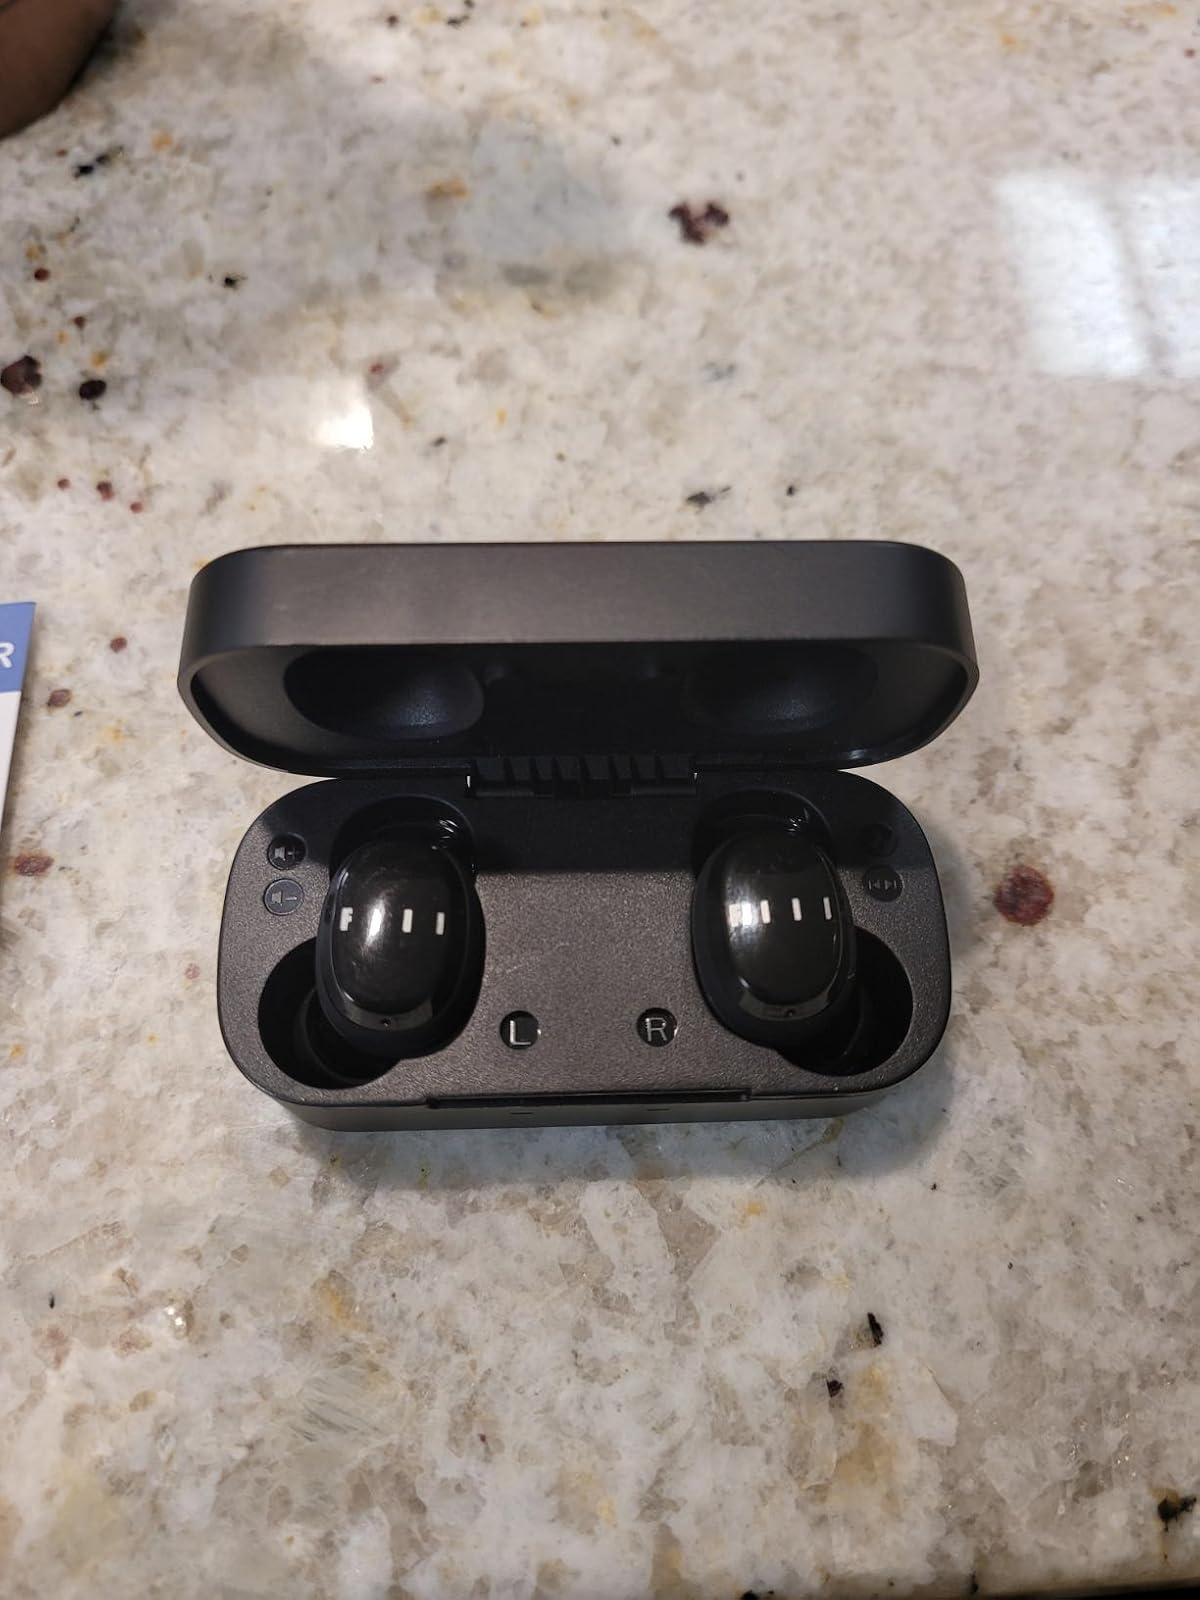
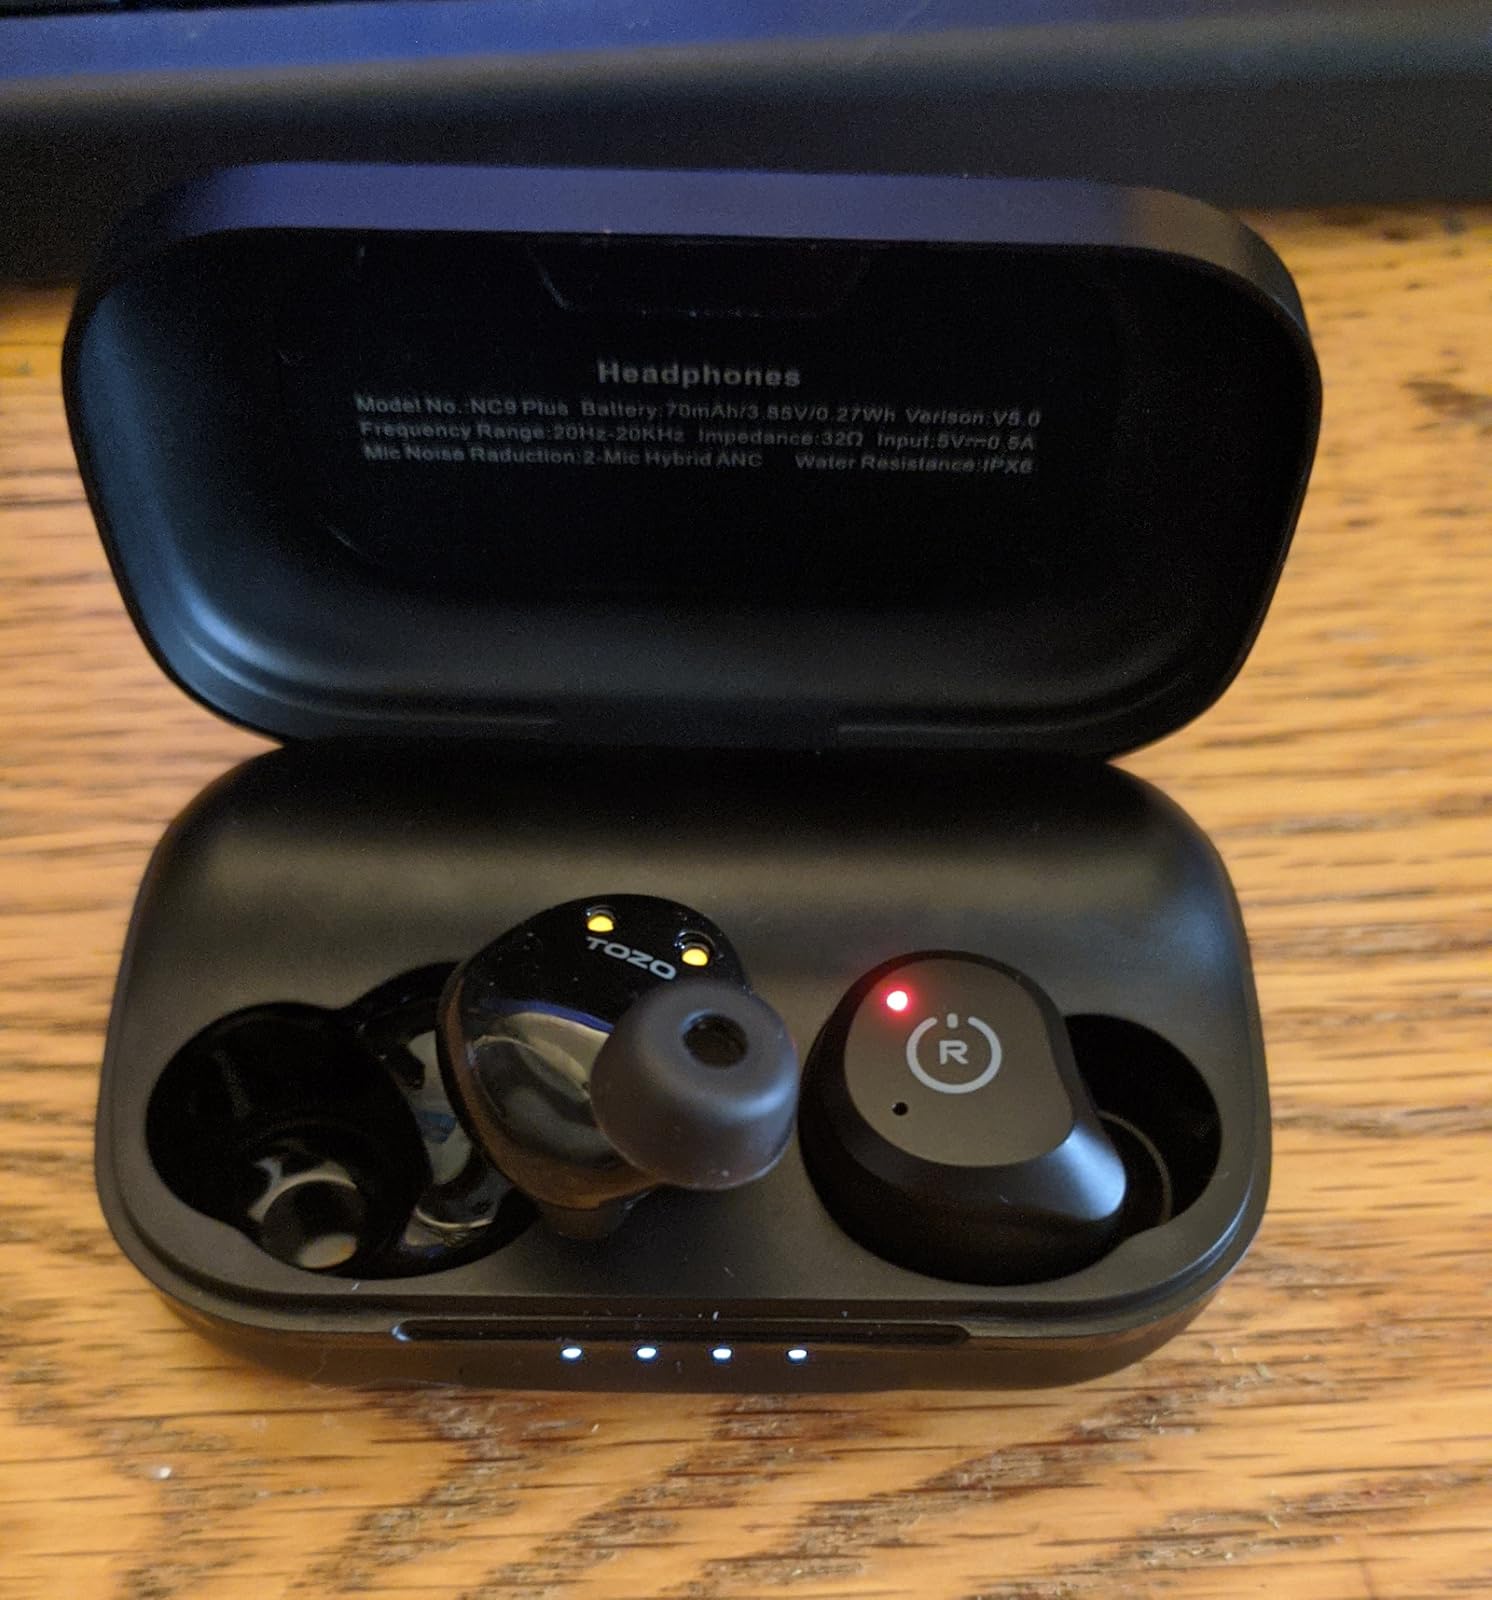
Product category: earbuds
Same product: no